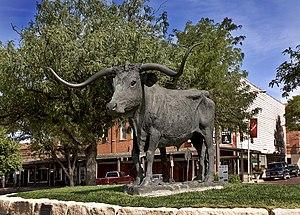
Dodge City est une ville située dans le comté de Ford au Kansas, aux États-Unis. La ville est célèbre dans la culture américaine pour son histoire de ville frontalière du Far West.